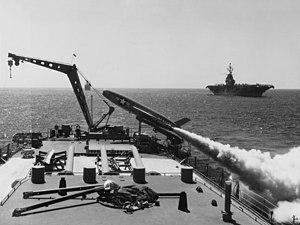
Le SSM-N-8A Regulus était un missile de croisière à charge nucléaire pouvant être tiré depuis un navire ou un sous-marin en surface. Il fut mis en service de 1955 à 1964 par l'United States Navy.
La classe Essex est une classe de porte-avions de l'U.S. Navy construite à partir de 1941. Toutes nations confondues, cette classe est à ce jour la plus importante classe de porte-avions jamais construite en nombre de bâtiments, 24 au total.